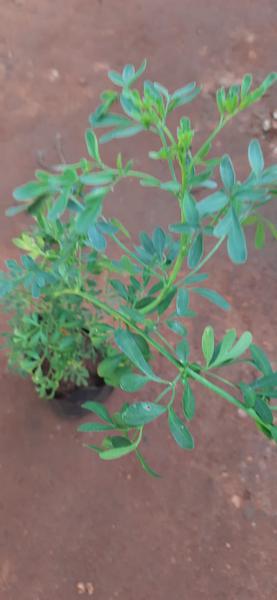
Plant: Nagadali